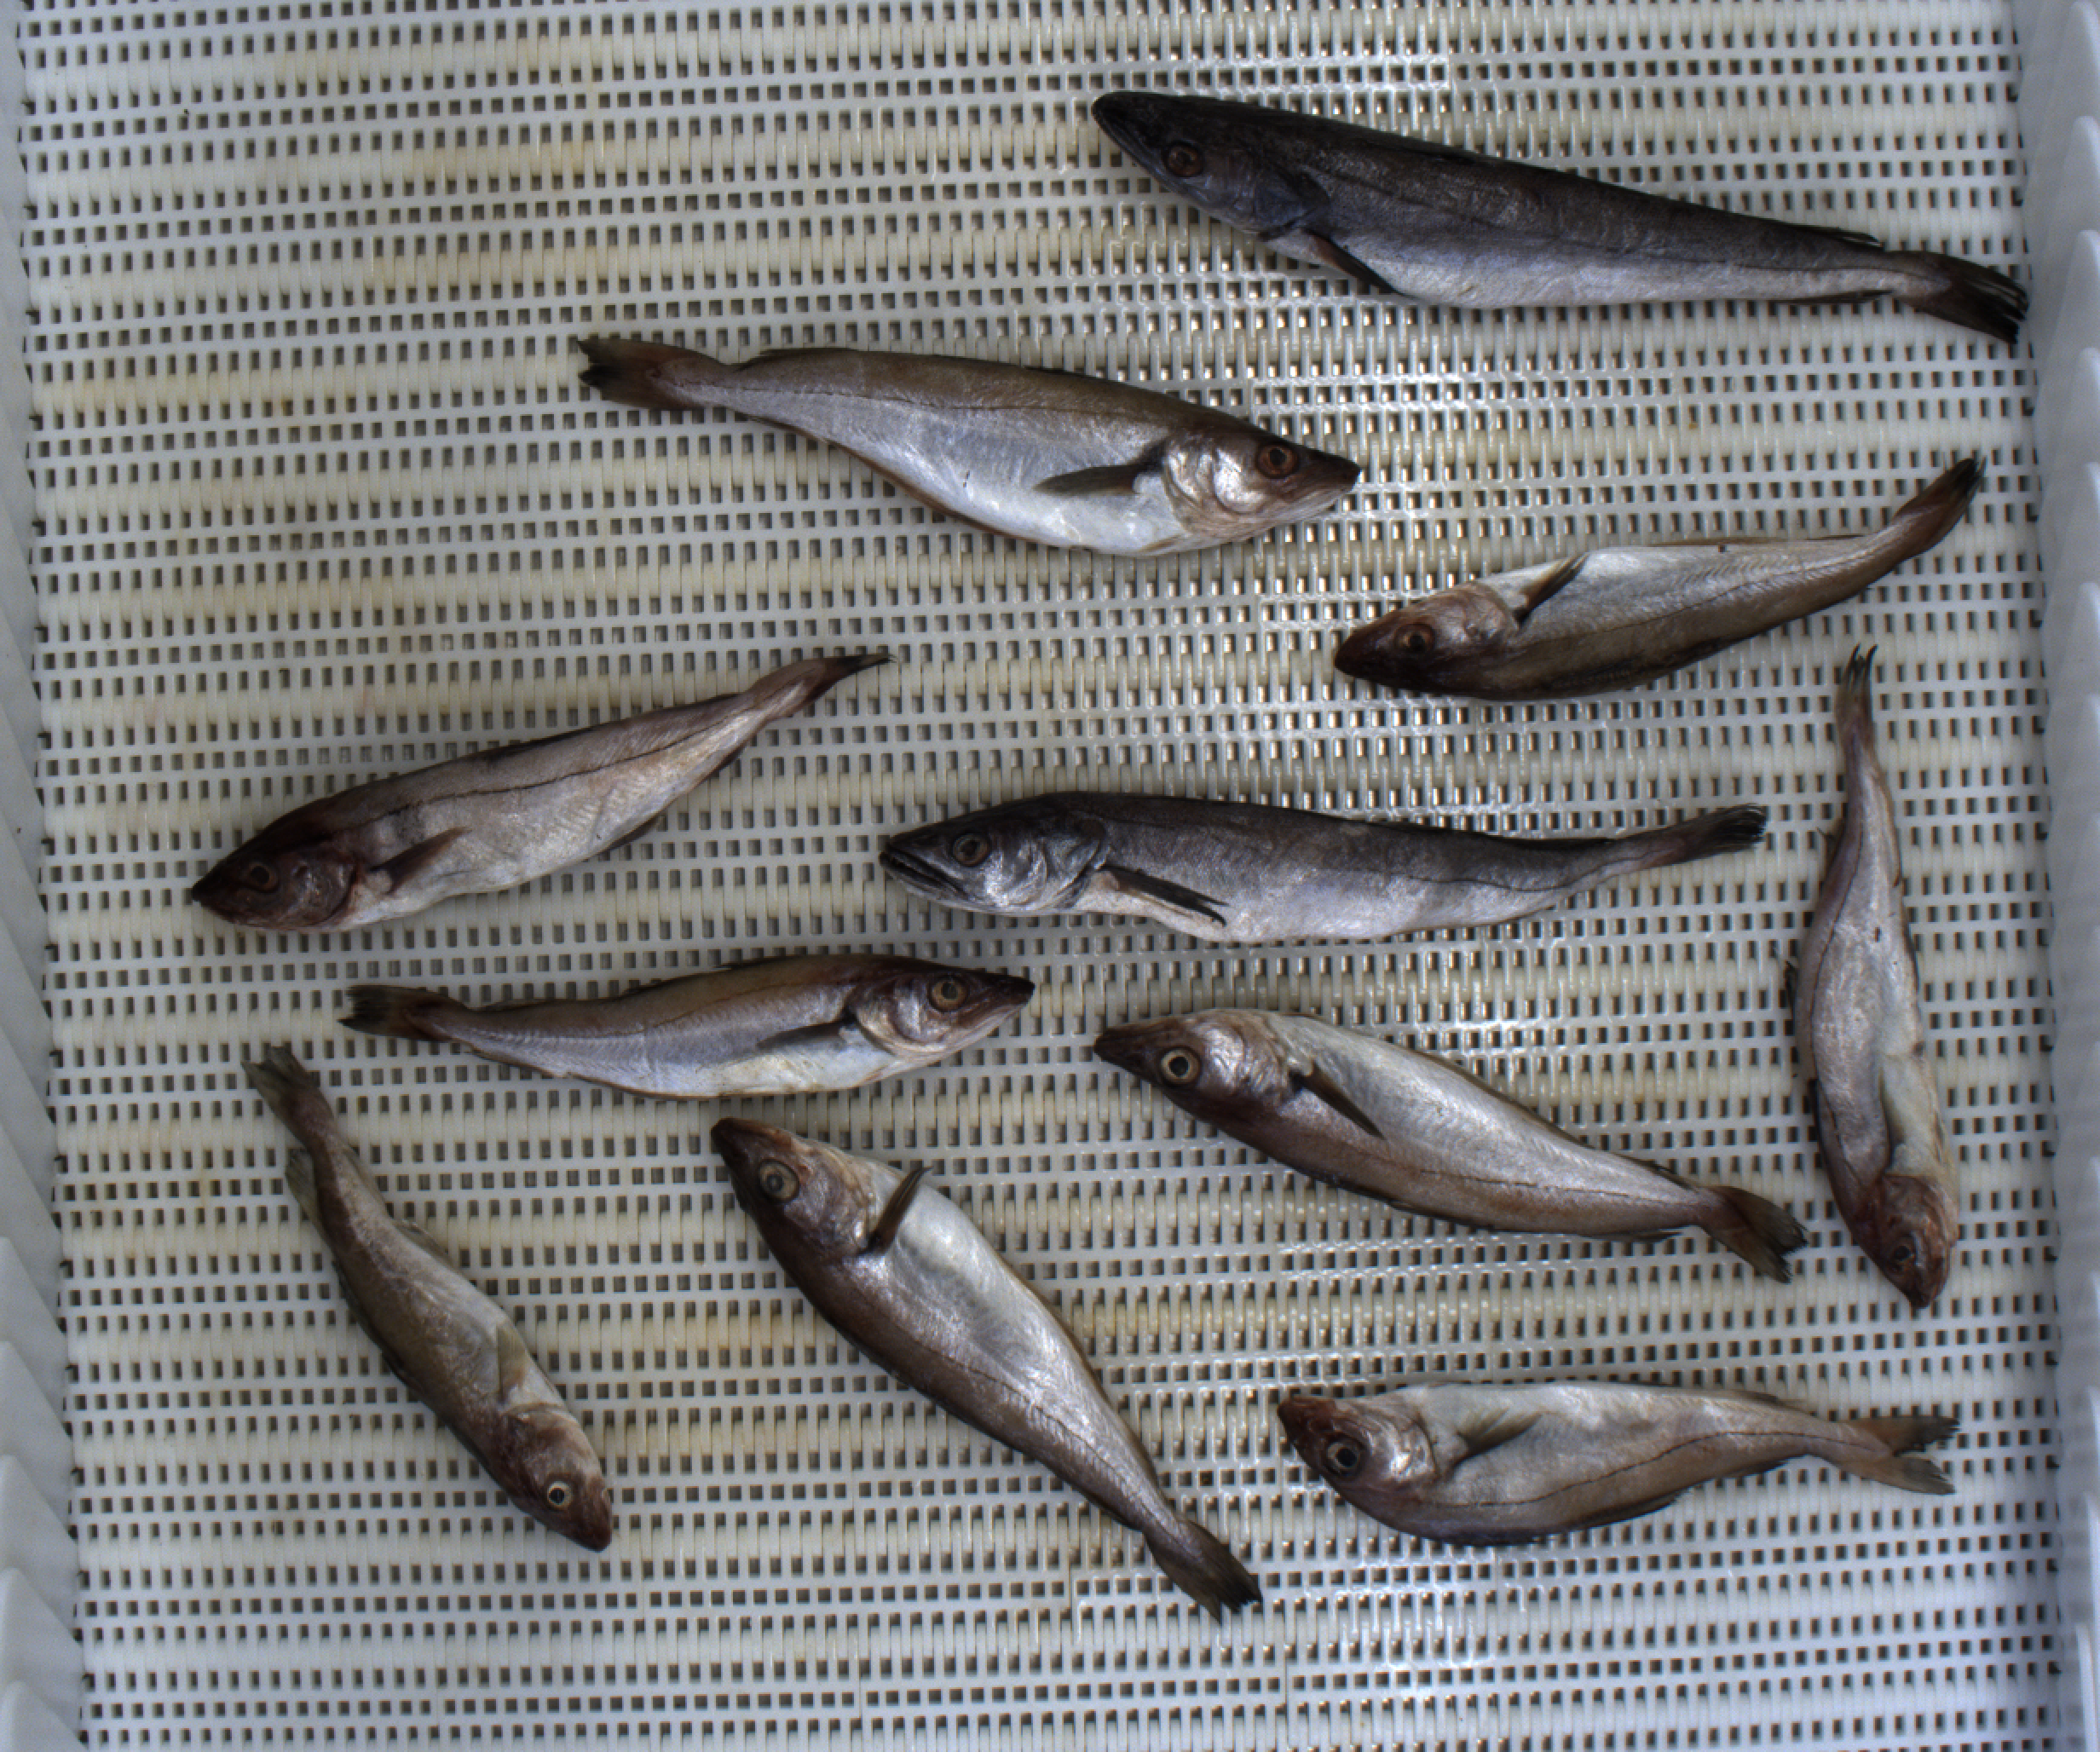
Total fish: 11
Cod: 1
Haddock: 3
Whiting: 5
Hake: 2
Horse mackerel: 0
Saithe: 0
Other: 0